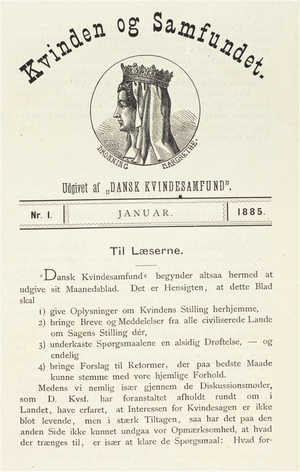
Kvinden & Samfundet est un magazine féministe danois et la publication officielle de la Société des femmes danoises. Il est publié depuis 1885.